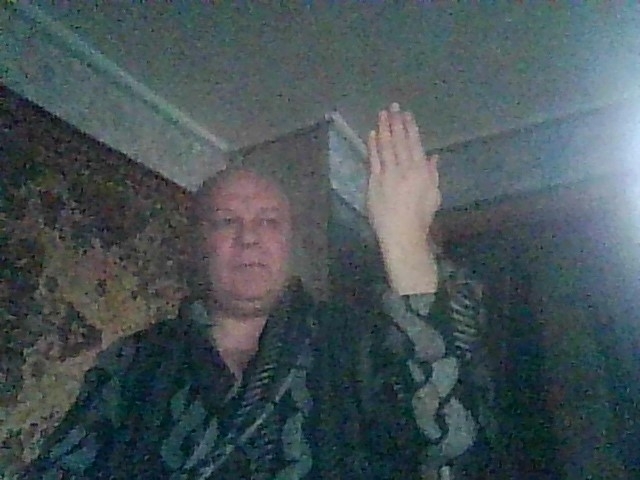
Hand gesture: stop_inverted